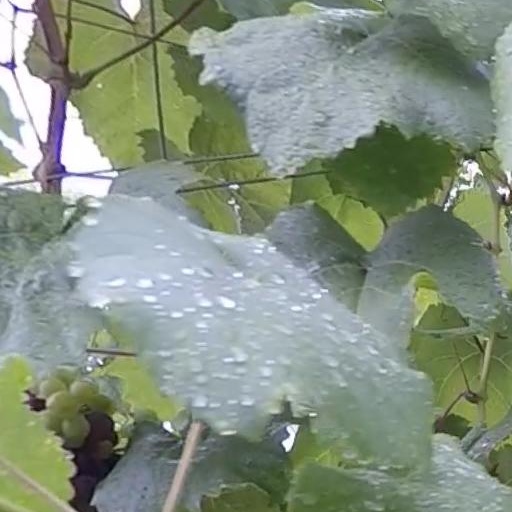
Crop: grape